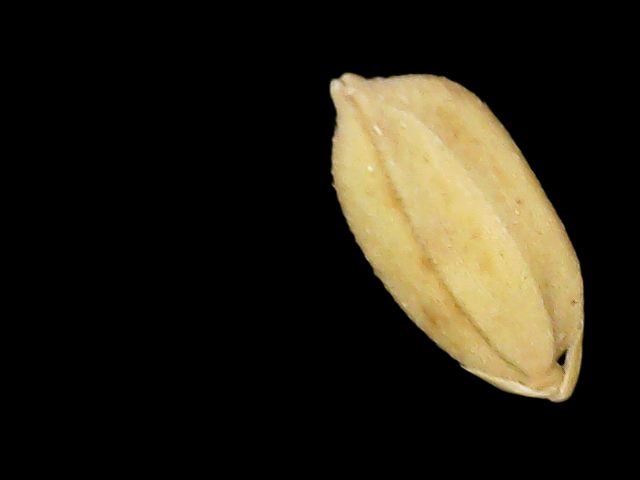
Rice variety: Binadhan08